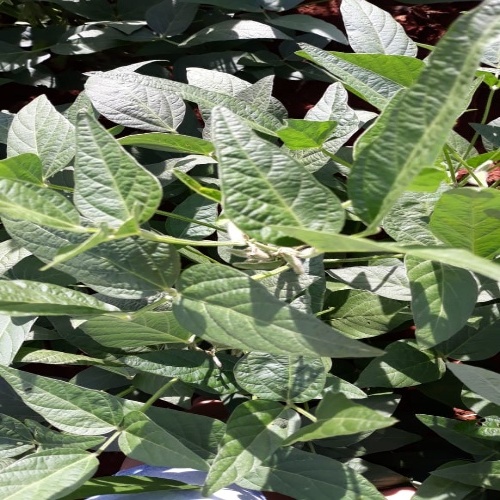
Label: Healthy